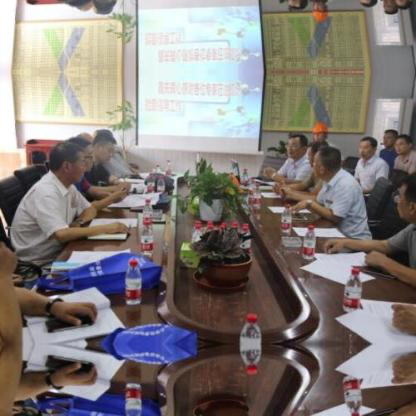
Objects in the image:
label: helmet
label: head
label: head
label: head
label: head
label: head
label: head
label: head
label: head
label: helmet
label: head
label: head
label: head
label: head
label: head